Jae Millz

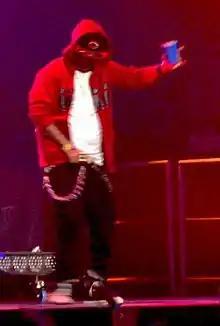
Millz performing in 2009

Jarvis Antonio Mills (born September 11, 1983), better known by his stage name Jae Millz, is an American rapper from Harlem, New York. He is best known for his performances on Young Money Entertainment's 2009 singles "BedRock" and "Every Girl," having signed to the label a year prior. His debut album, "Nothing Is Promised" was scheduled for release in 2013, although it remains unreleased; he departed from the label the following year.